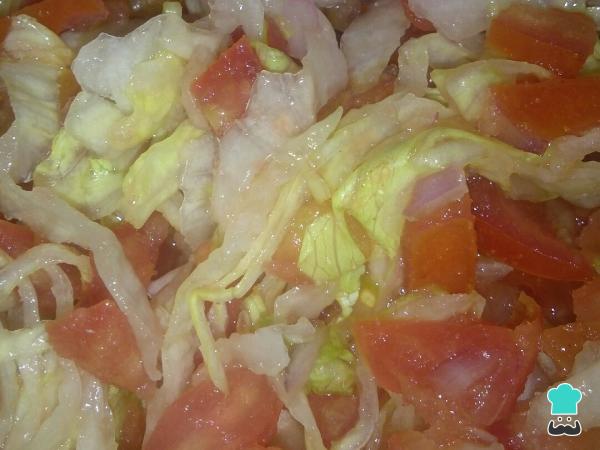
Ahora realizaremos la ensalada fresca o pico de gallo para las fajitas de pollo a la BBQ: para ello picamos nuestro tomate y cebolla en cuadros, después picamos nuestra lechuga en tiras finas, colocamos todo en un recipiente para ensaladas y pasamos a condimentar con vinagre, aceite, sal y pimienta.